Redshift

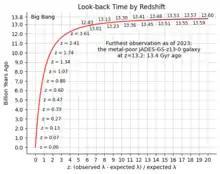
The lookback time of extragalactic observations by their redshift up to z=20. There are websites for calculating many such physical measures from redshift.

The redshift observed in astronomy can be measured because the emission and absorption spectra for atoms are distinctive and well known, calibrated from spectroscopic experiments in laboratories on Earth. When the redshifts of various absorption and emission lines from a single astronomical object are measured, is found to be remarkably constant. Although distant objects may be slightly blurred and lines broadened, it is by no more than can be explained by thermal or mechanical motion of the source. For these reasons and others, the consensus among astronomers is that the redshifts they observe are due to some combination of the three established forms of Doppler-like redshifts. Alternative hypotheses and explanations for redshift such as tired light are not generally considered plausible.